Centurion Park

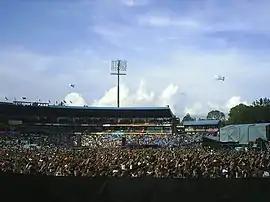
Crowd during a function in 2006 at the park

Centurion Park is a cricket ground in Centurion in South Africa. It is also known as SuperSport Park since television company SuperSport bought shares in the stadium. The capacity of the ground is 22,000.